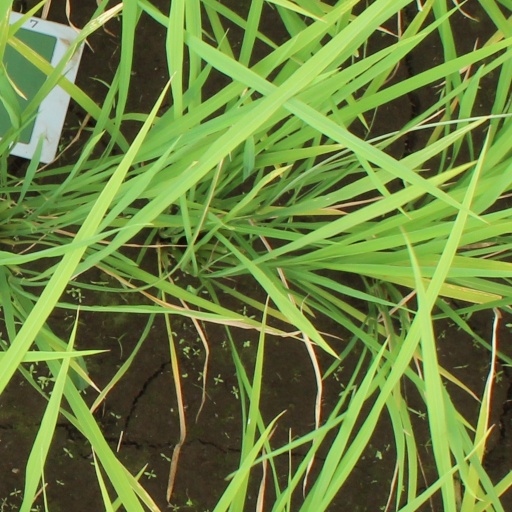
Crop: rice